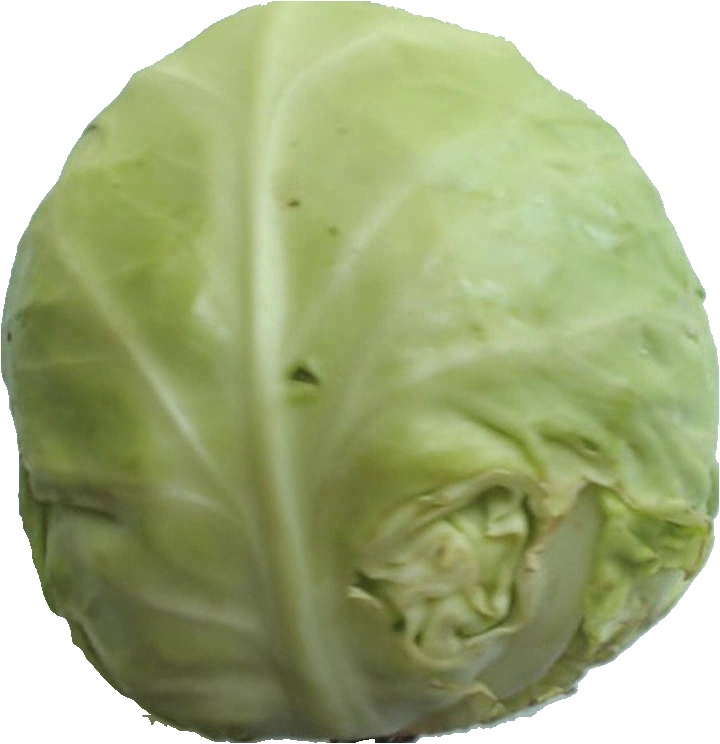
Label: cabbage_white_1